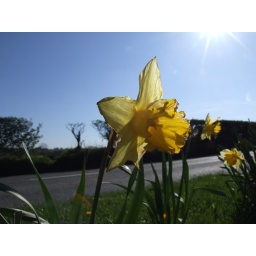
Shot in Macro Mode against a blue sky and the Sun.